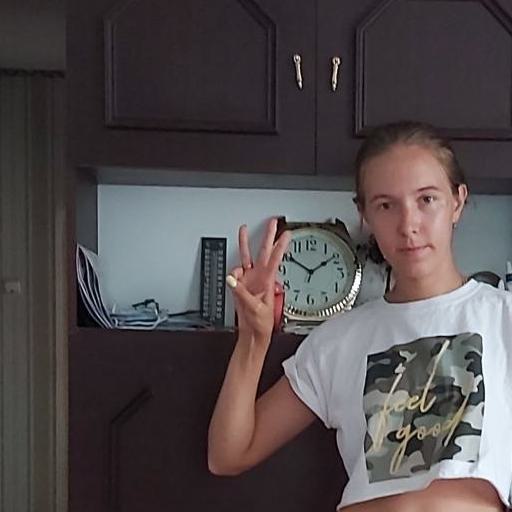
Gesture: three